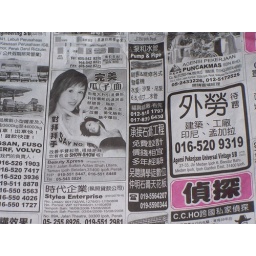
Classified ads from chinese newspaper recieved in the UK as packaging for flower pots . Paper dated 07/11/2007